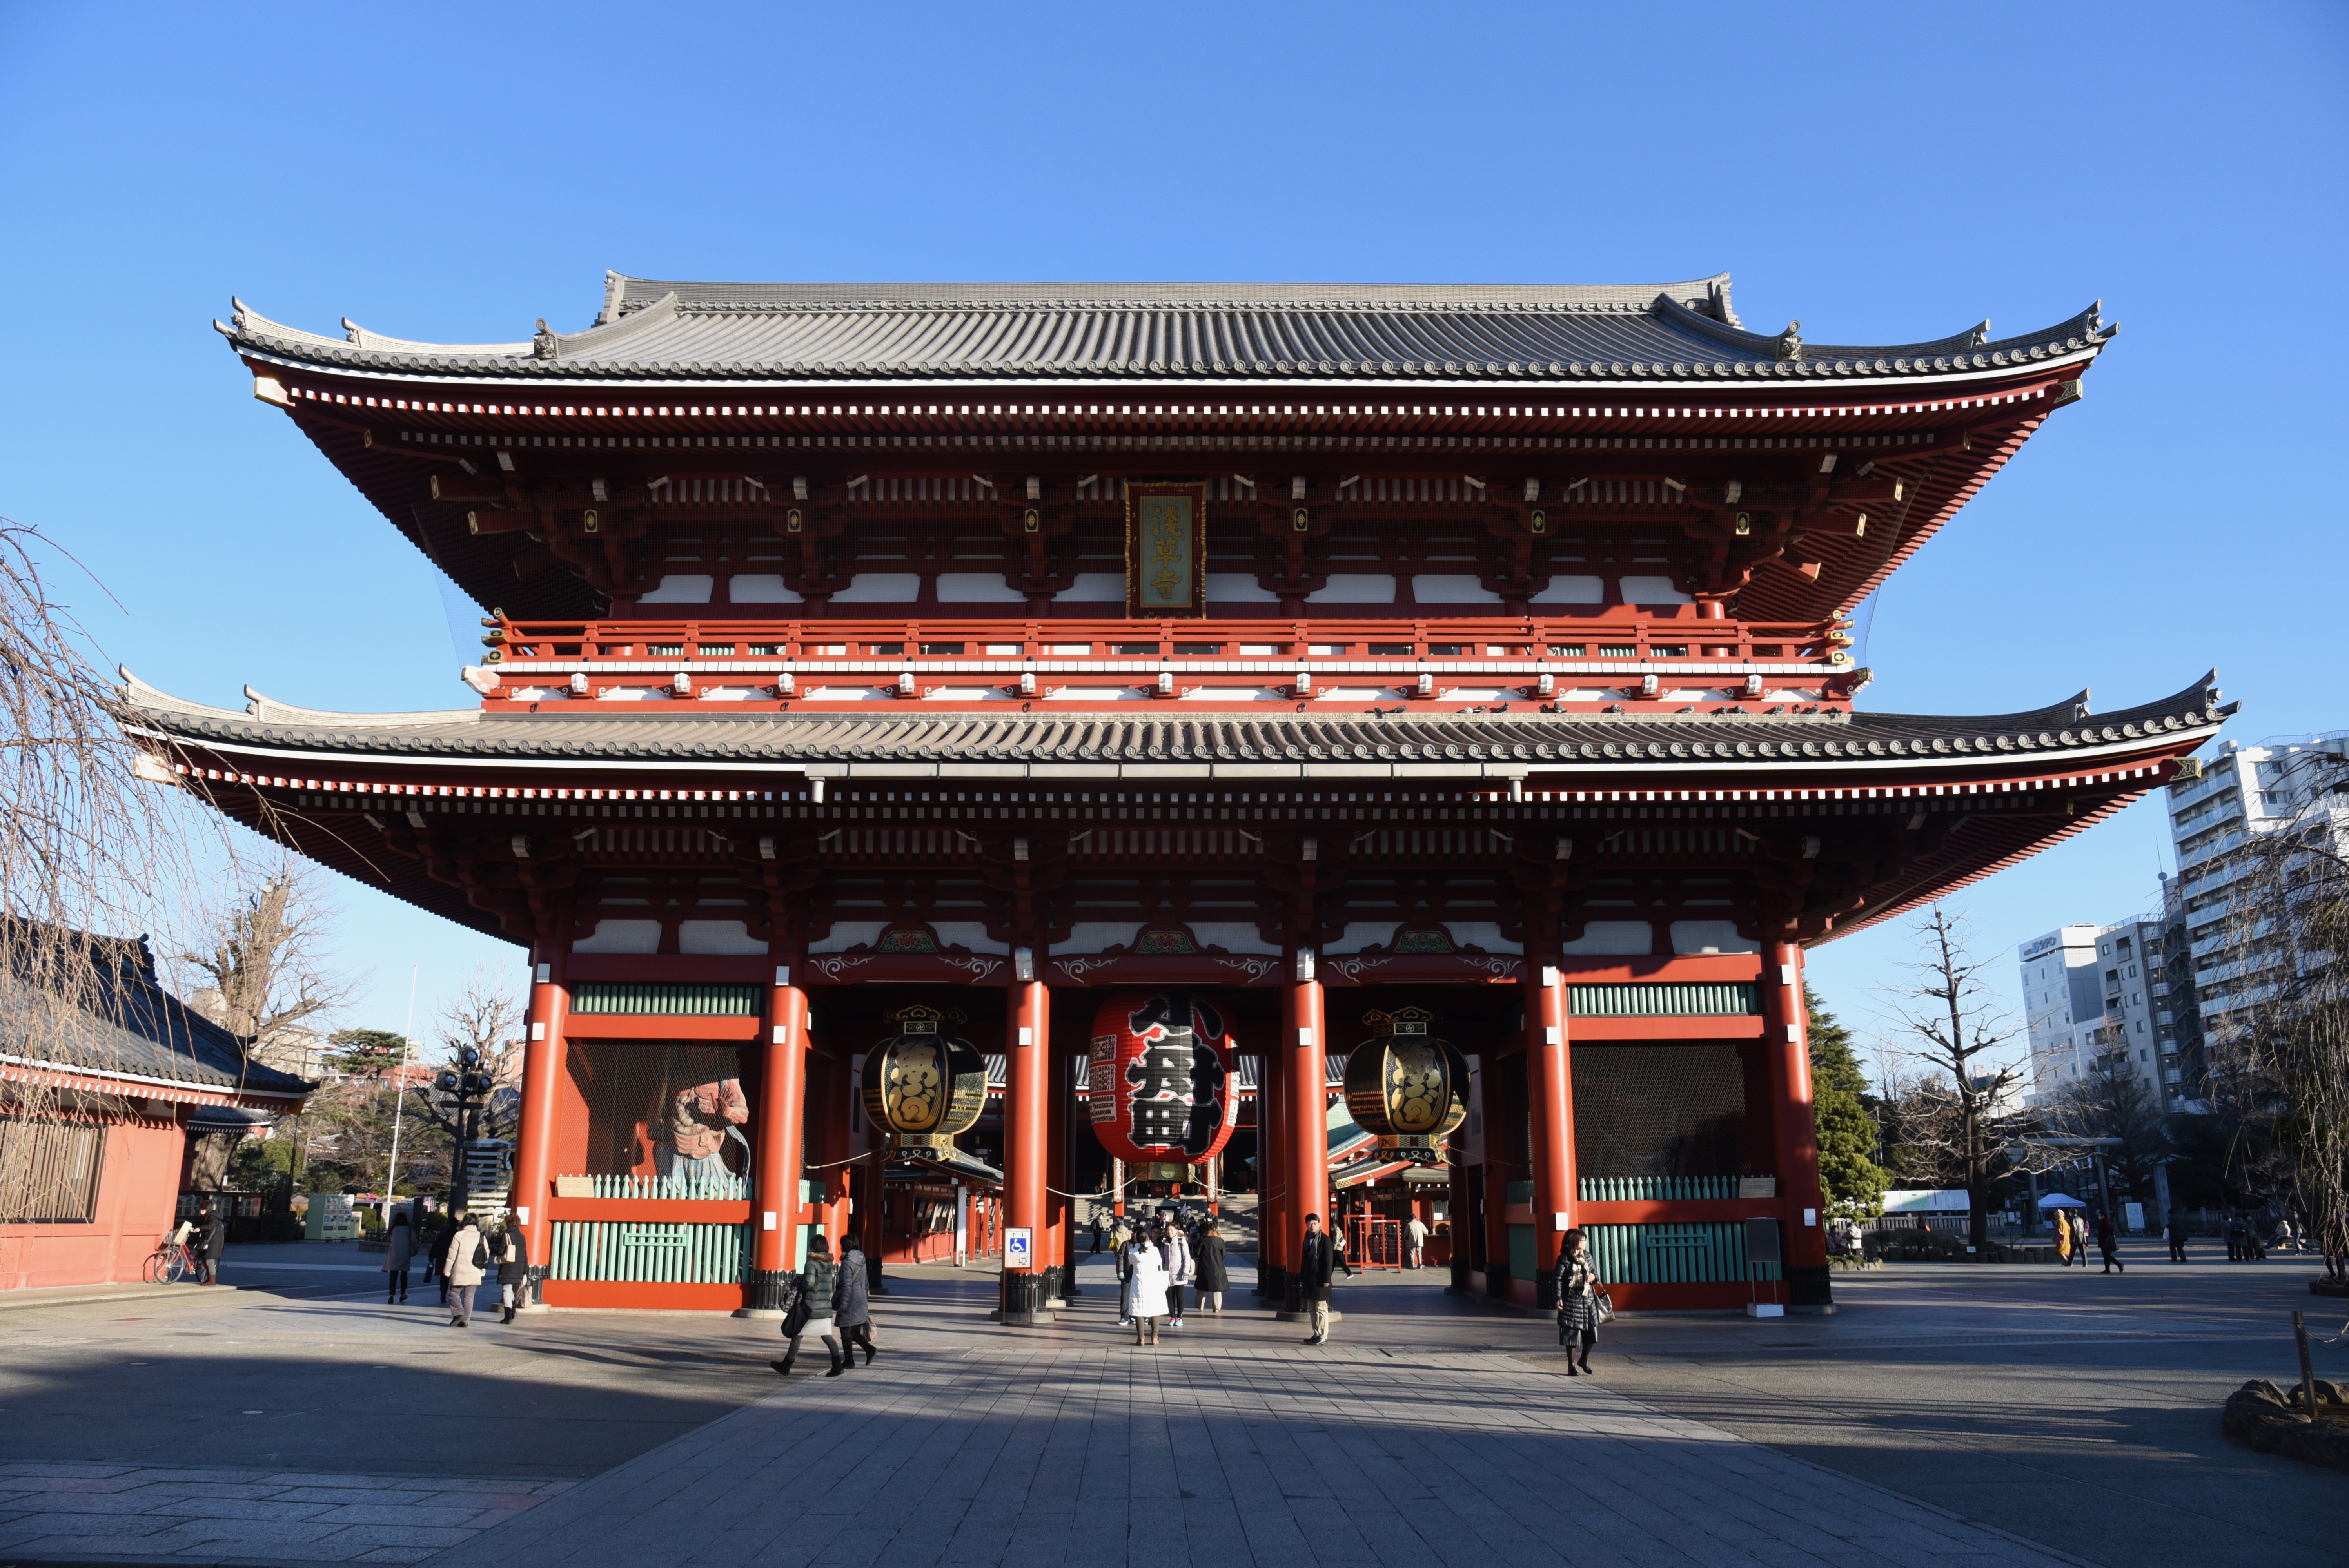
architecture, building, palace, travel, landmark, japan, tokyo, temple, shrine, chinese architecture, asakusa, sensoji, shinto shrine